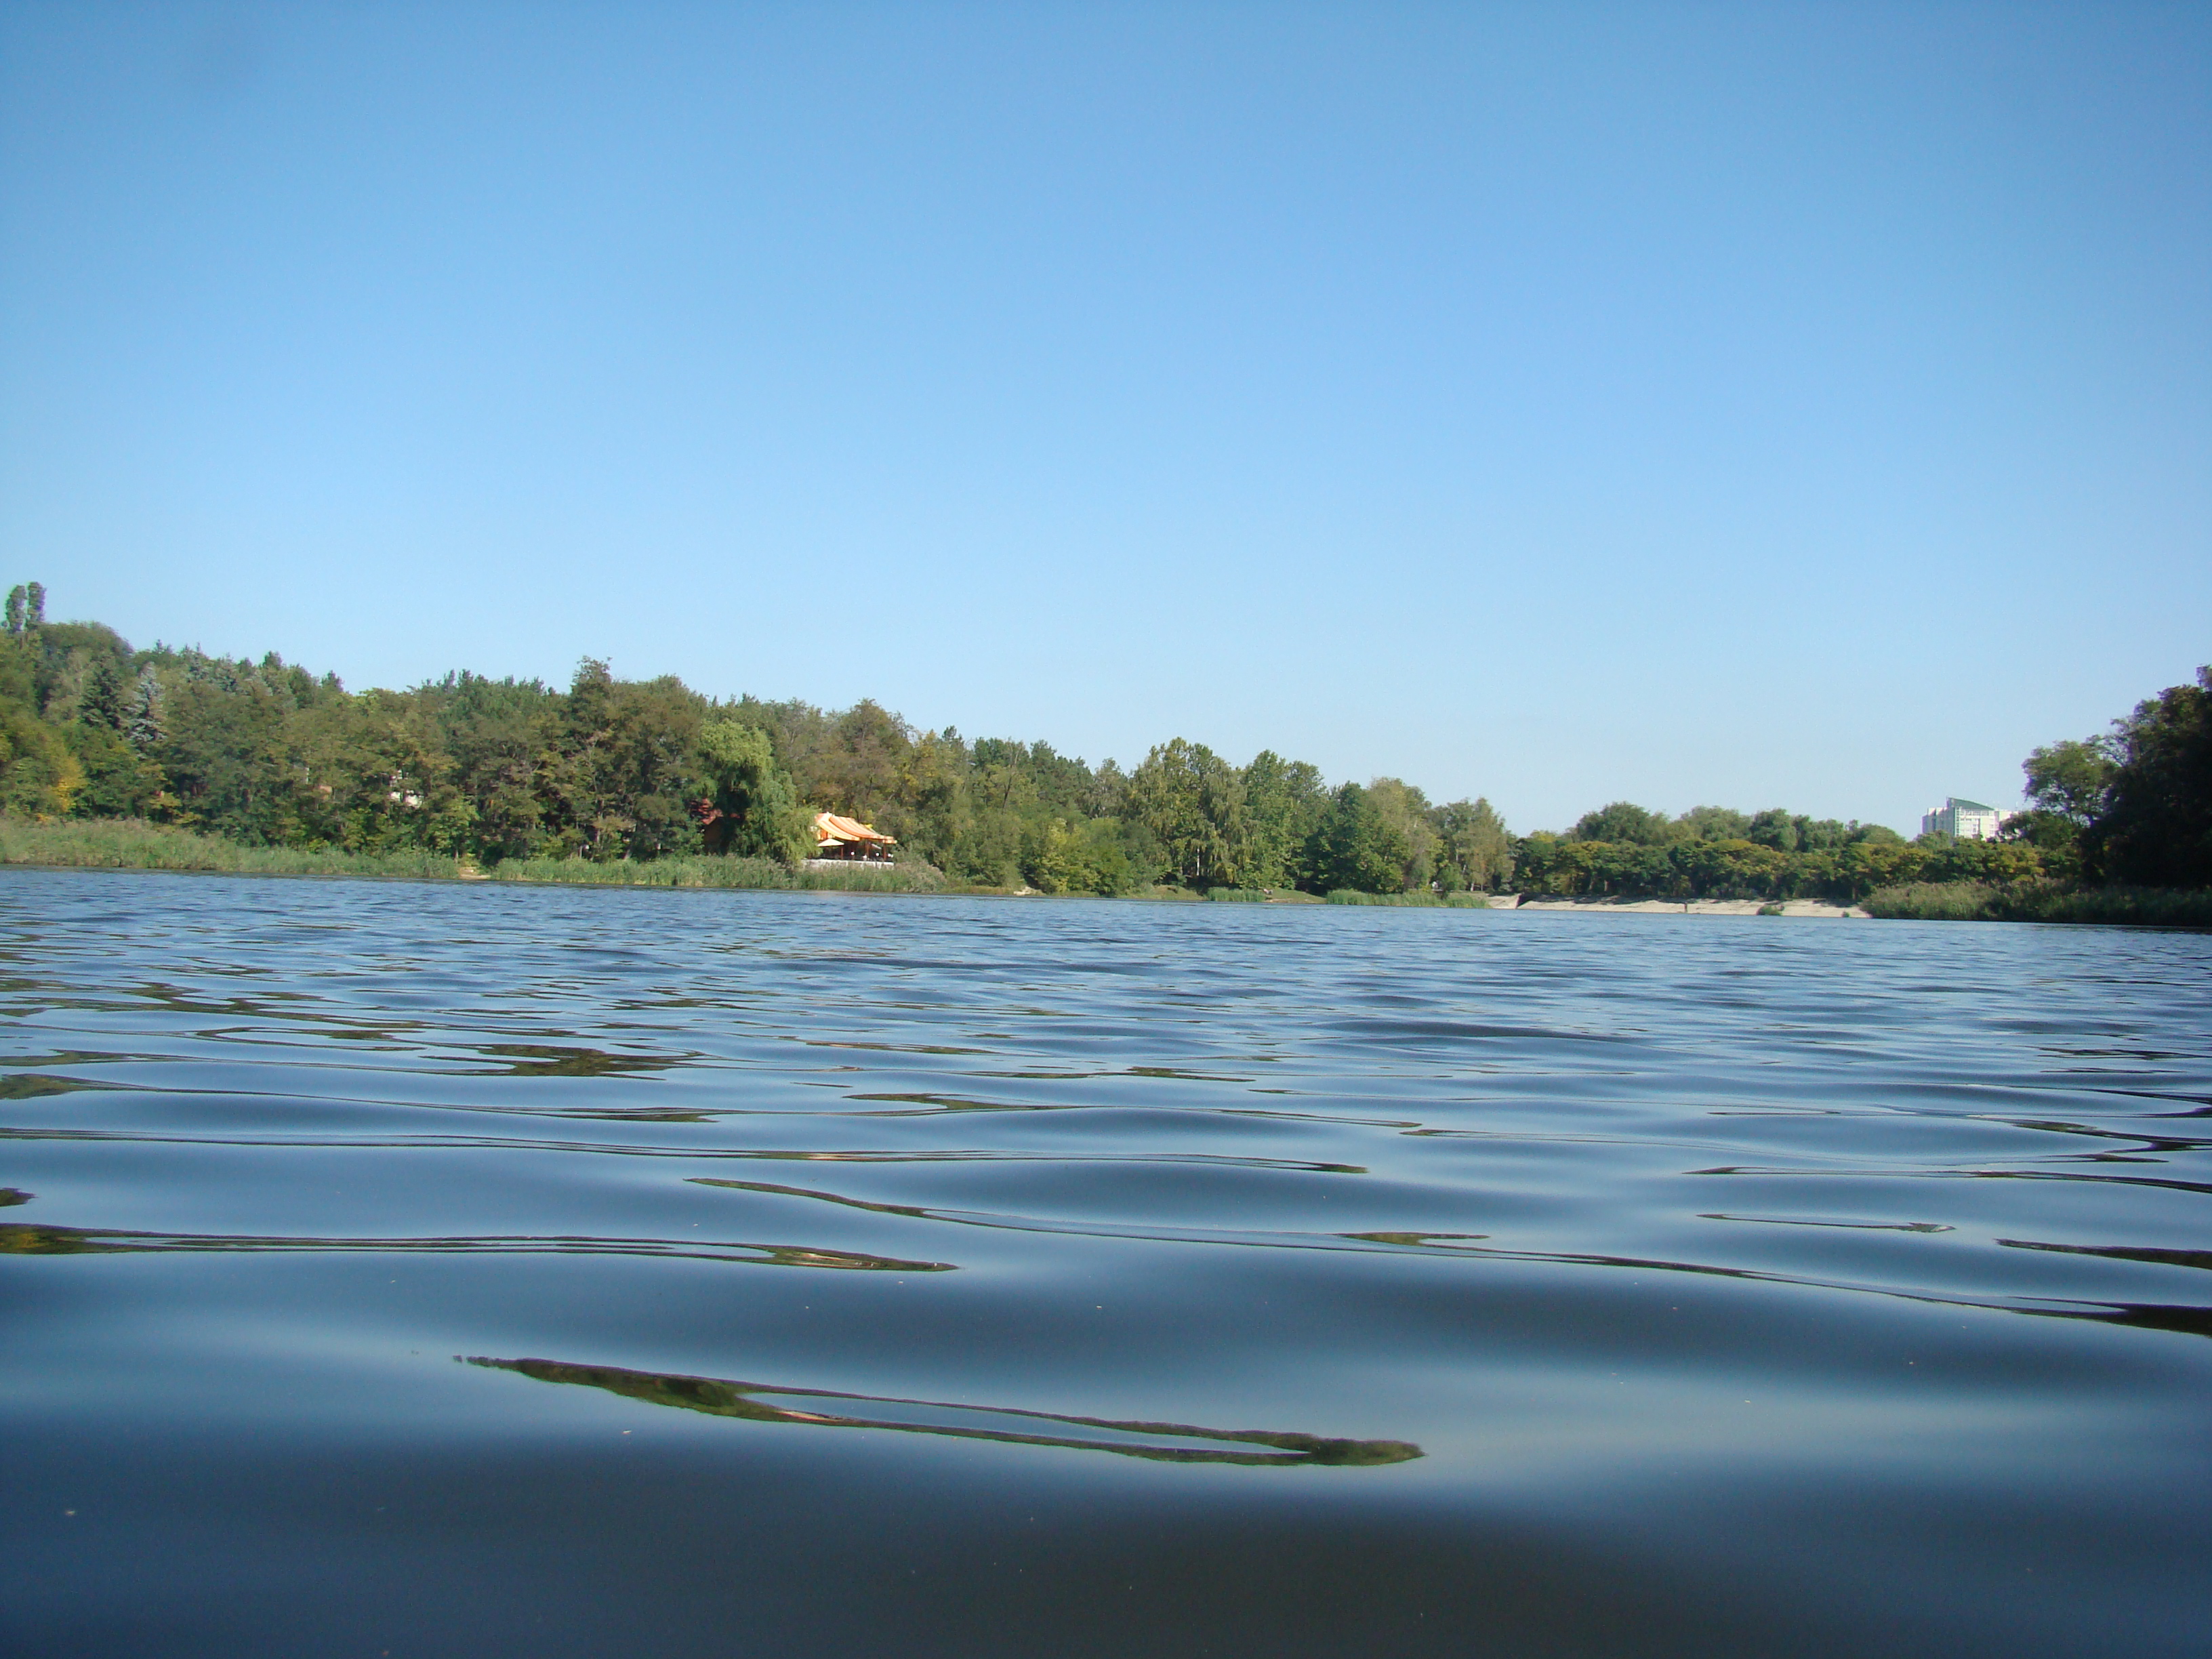
sea, water, nature, boat, shore, lake, river, travel, pond, inlet, paddle, vehicle, bay, reservoir, kayak, body of water, boating, sony, loch, dsch9, moldova